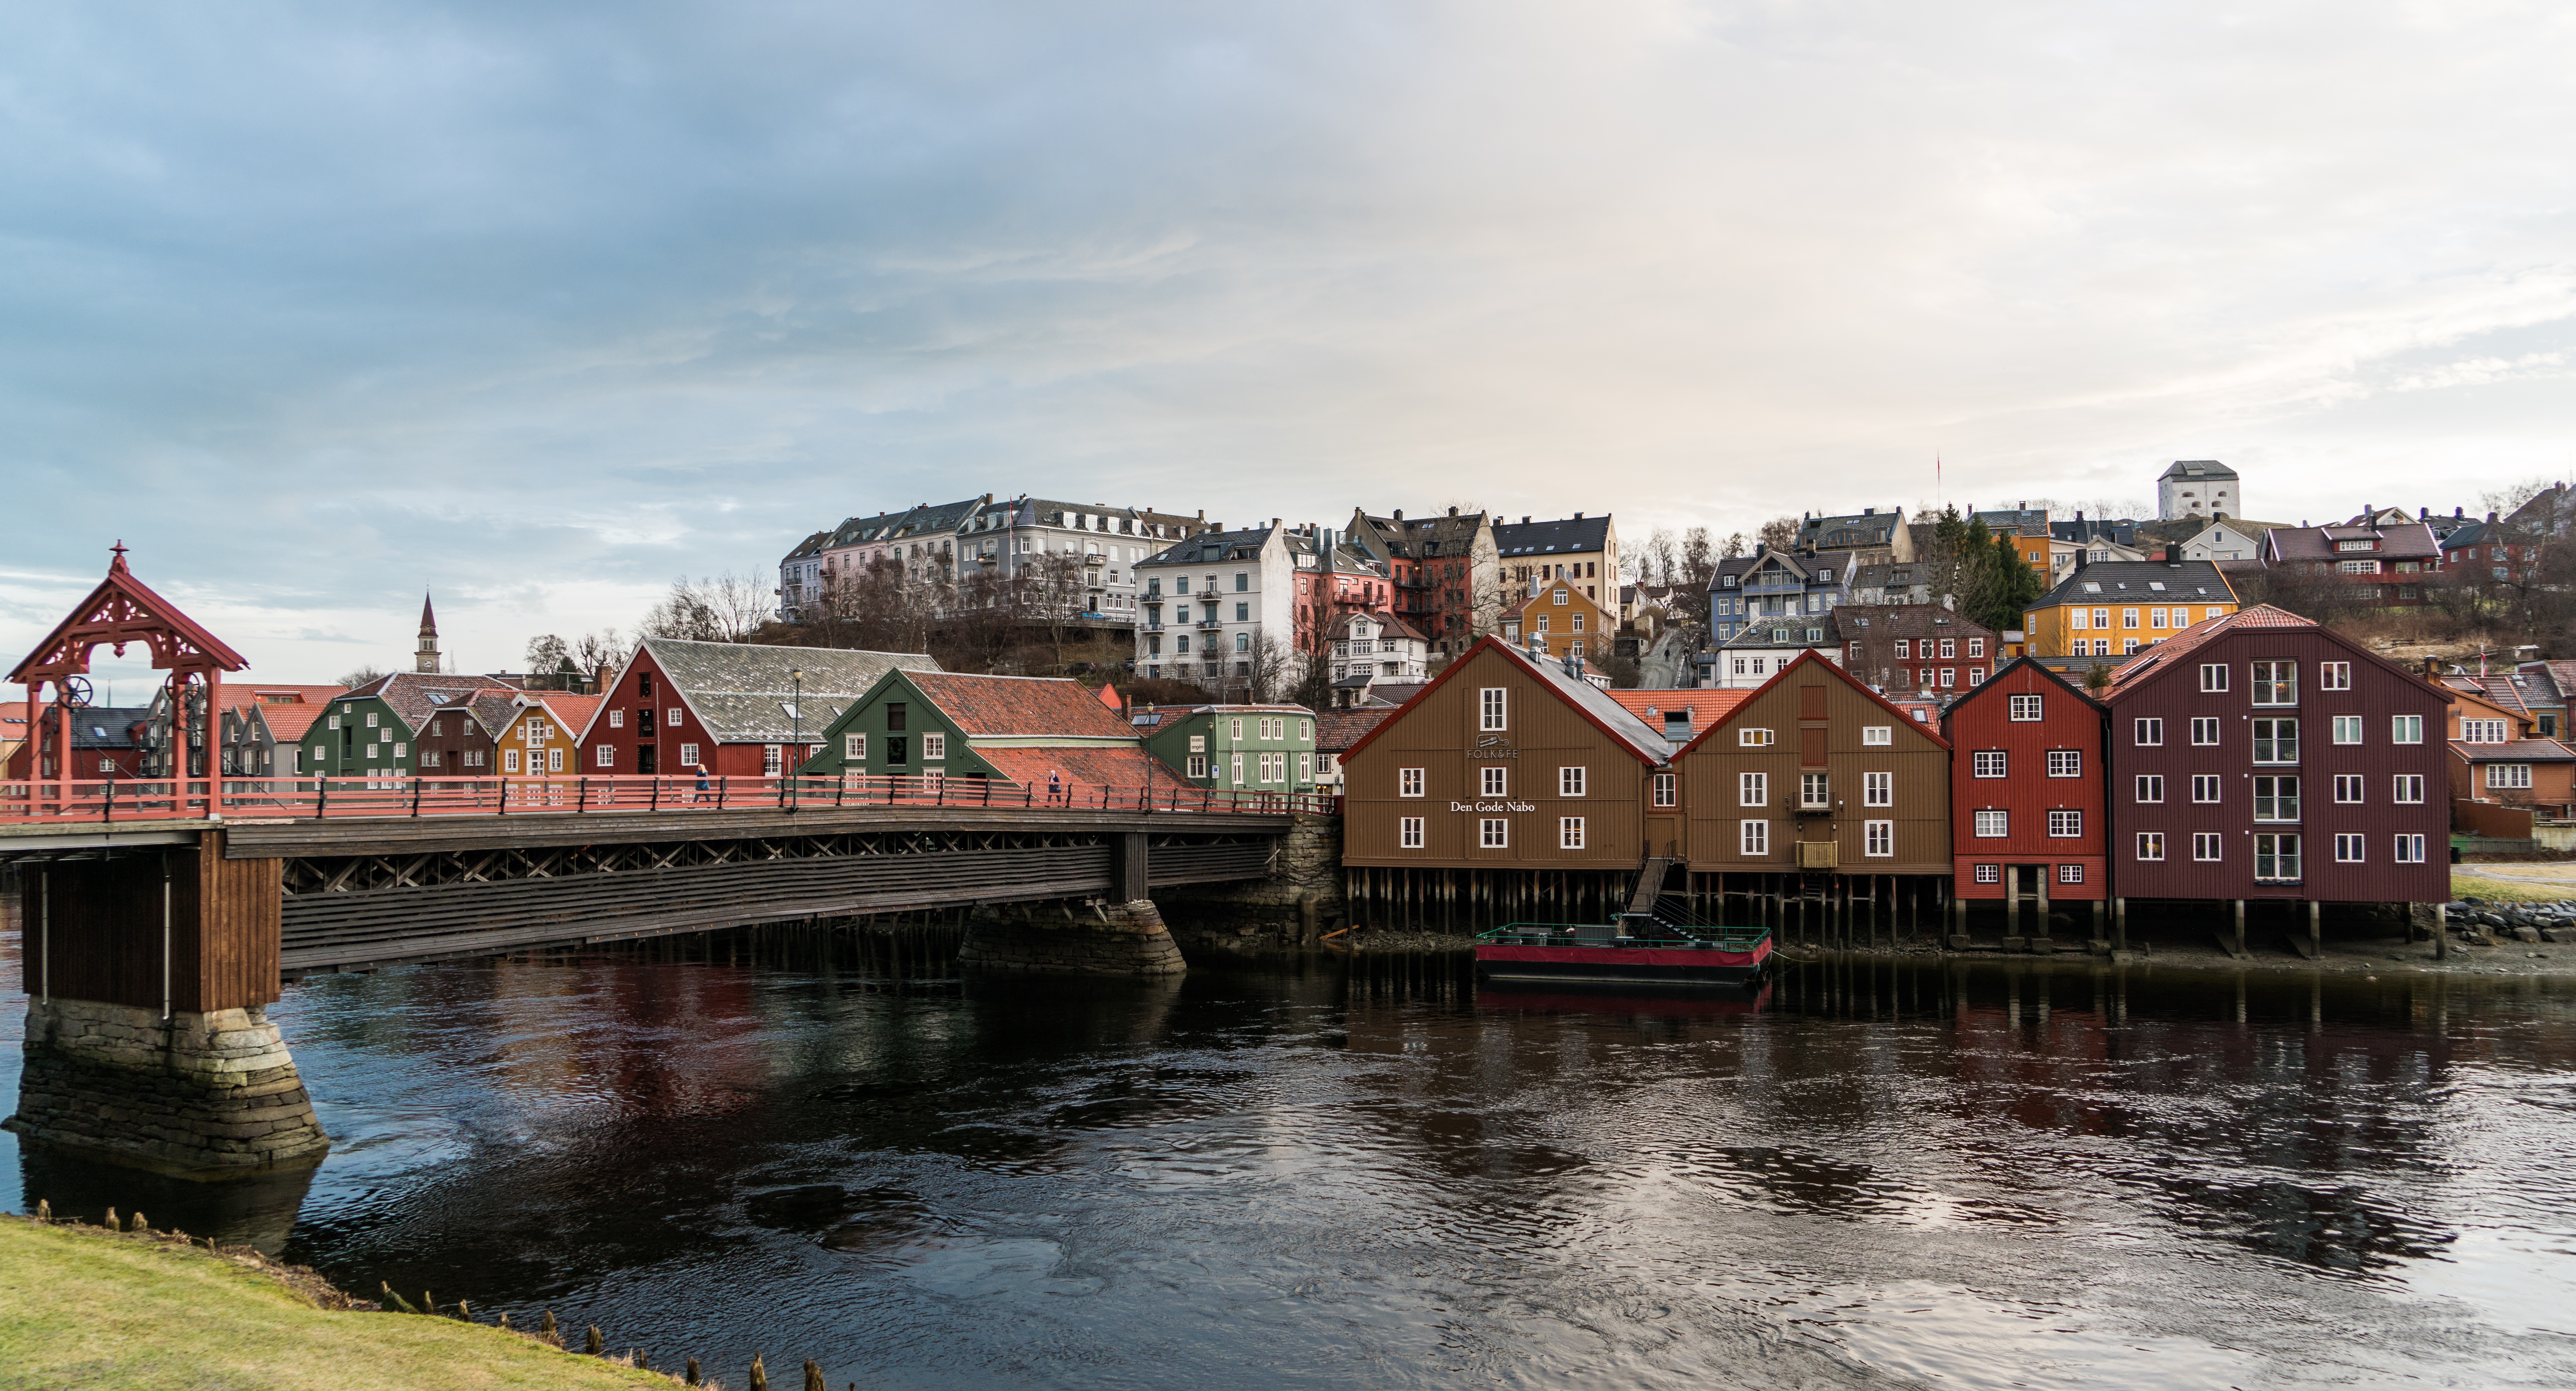
sea, water, outdoor, architecture, sky, bridge, town, building, city, river, cityscape, travel, evening, reflection, landmark, tourism, waterway, old town, design, norway, scandinavia, trondheim, urban area, human settlement